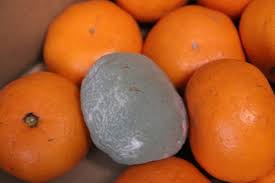
Label: trash